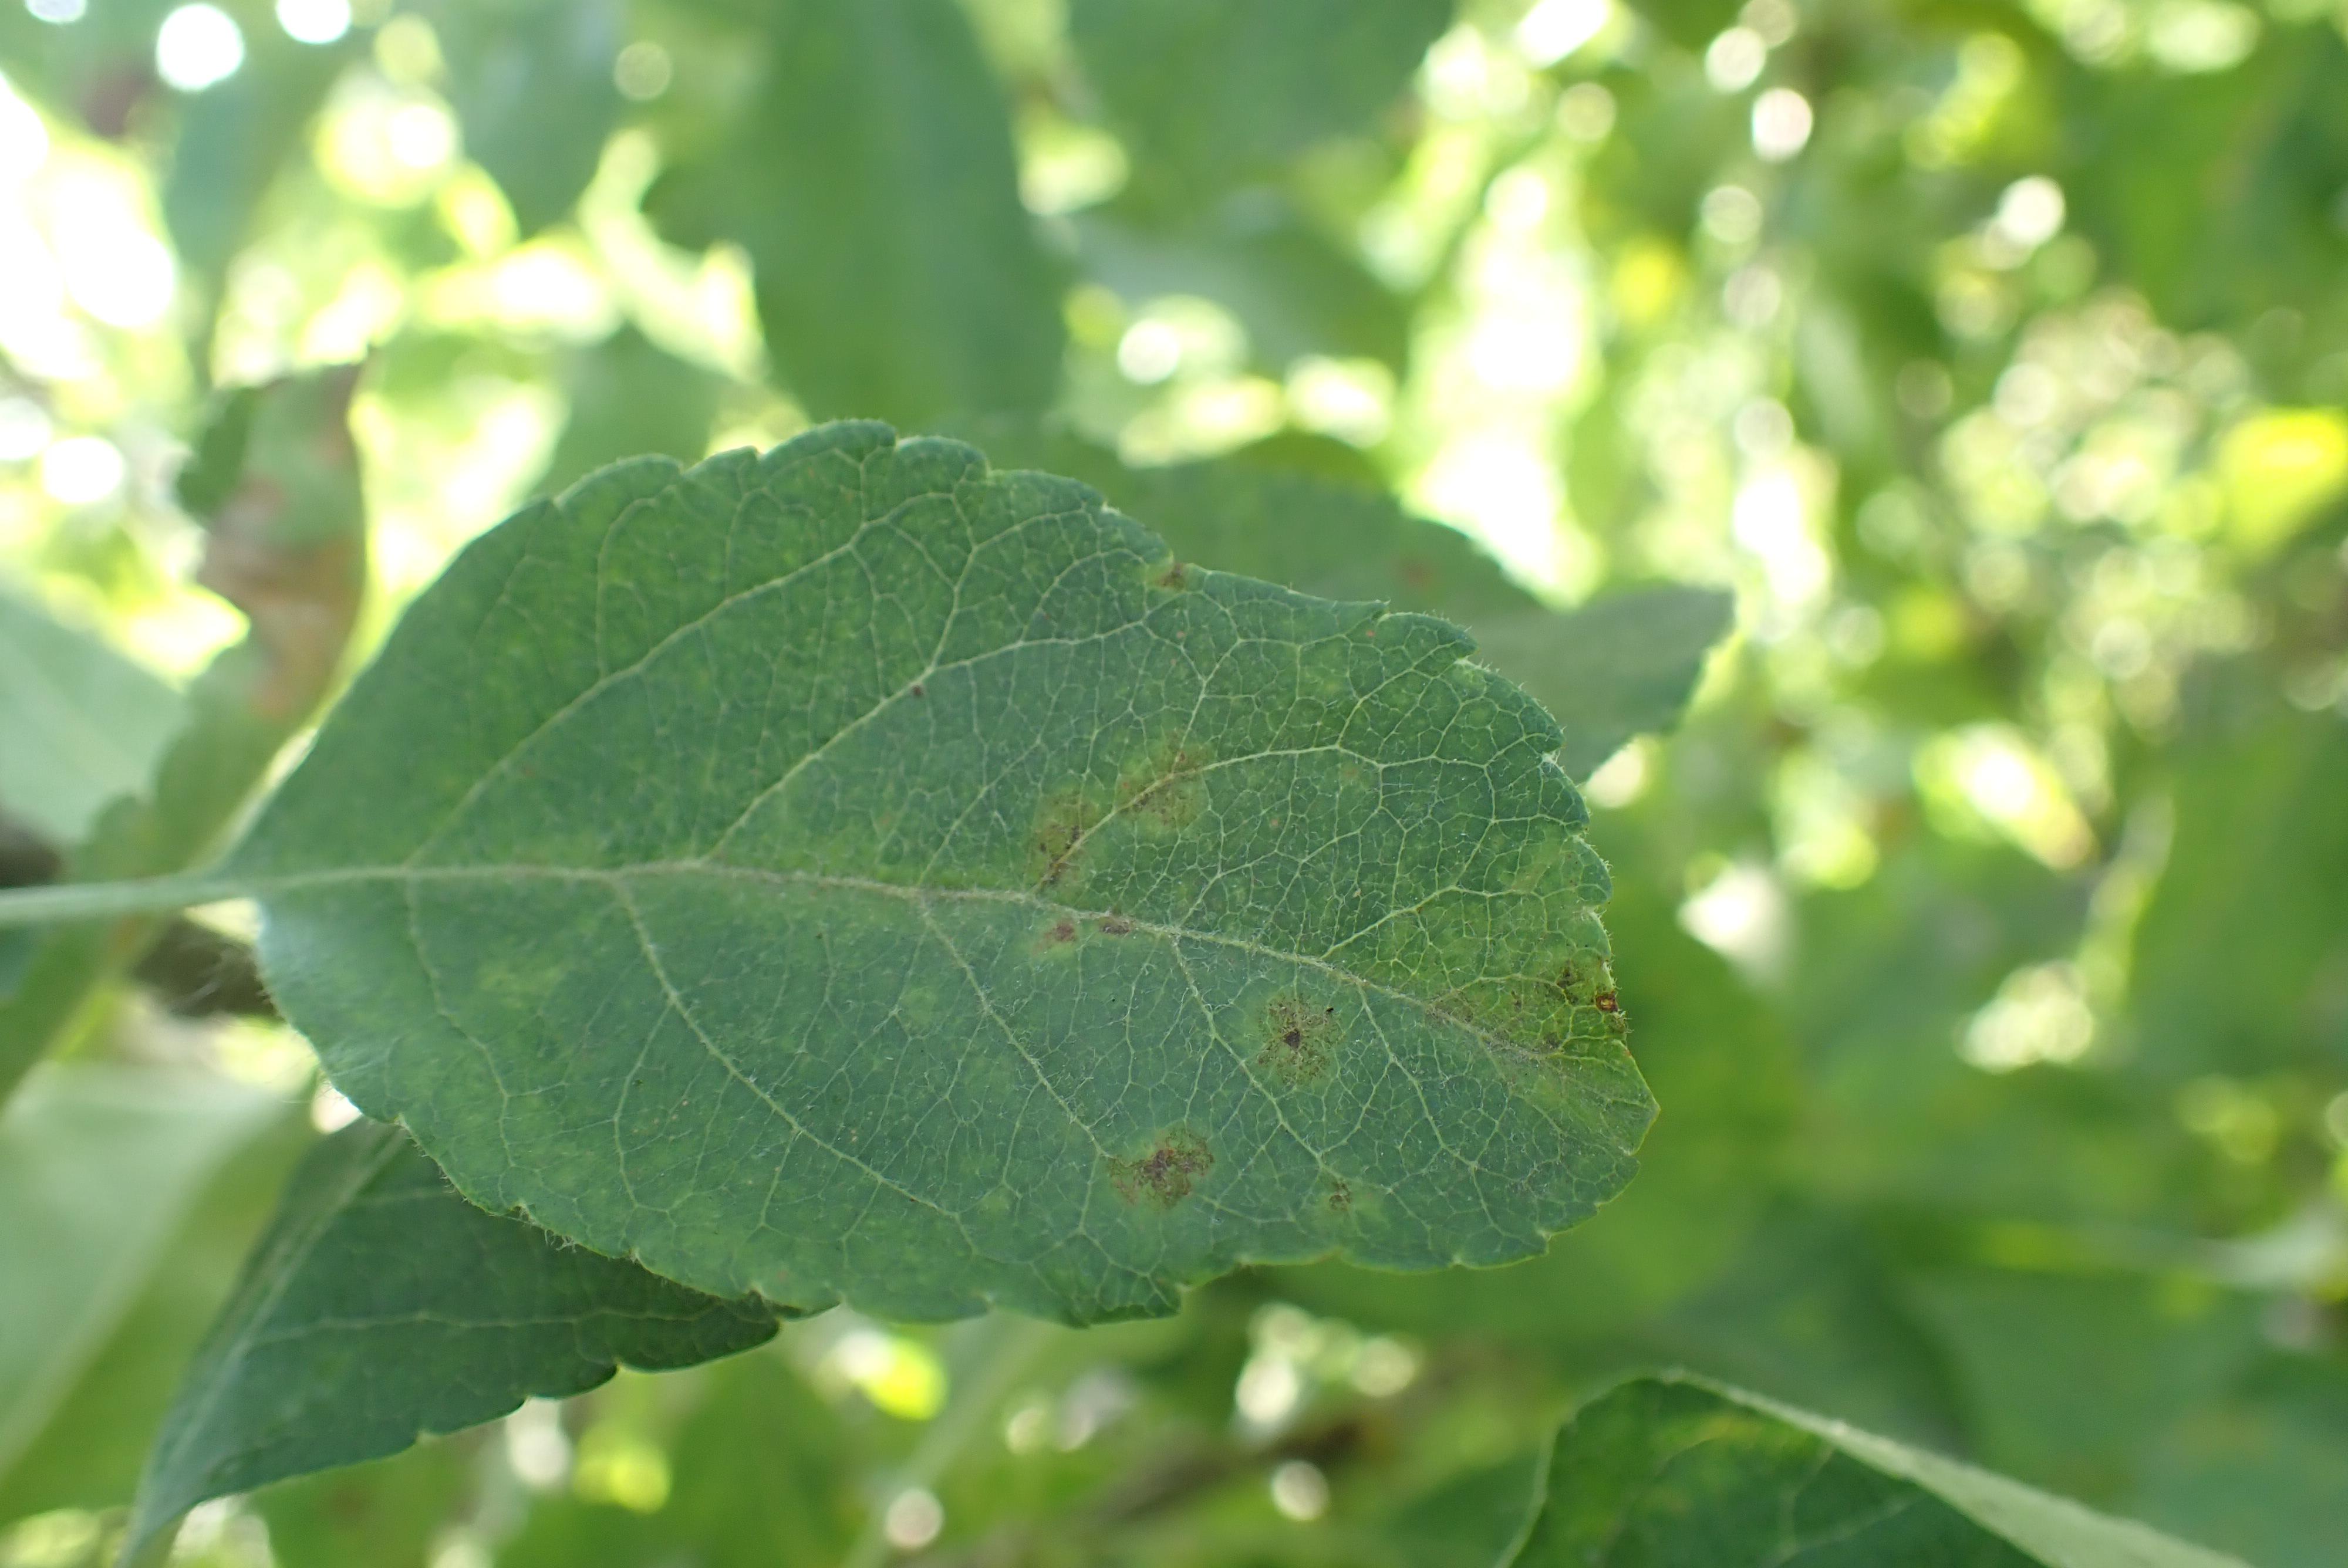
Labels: scab